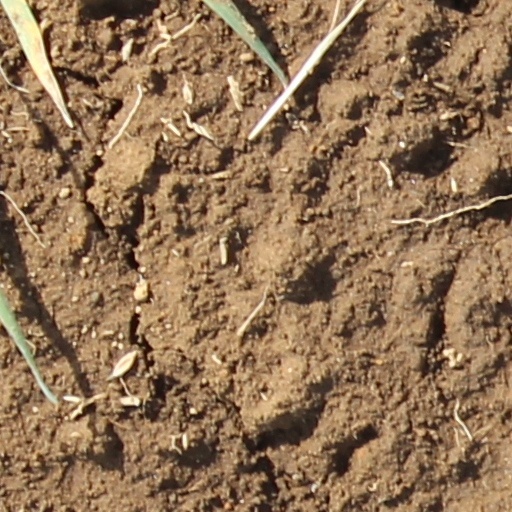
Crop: wheat